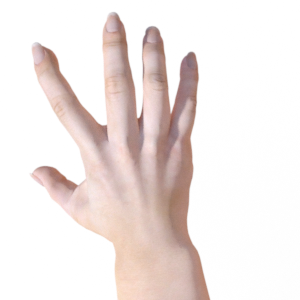
Label: paper